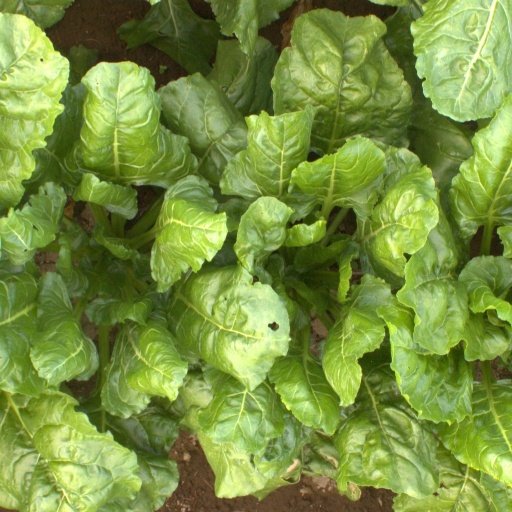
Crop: sugar beet